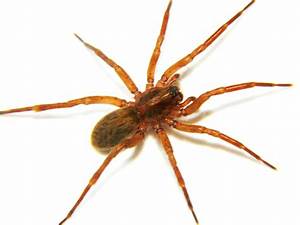
Label: spider